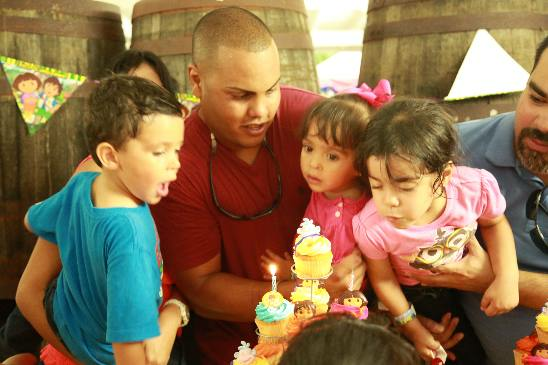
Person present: Yes